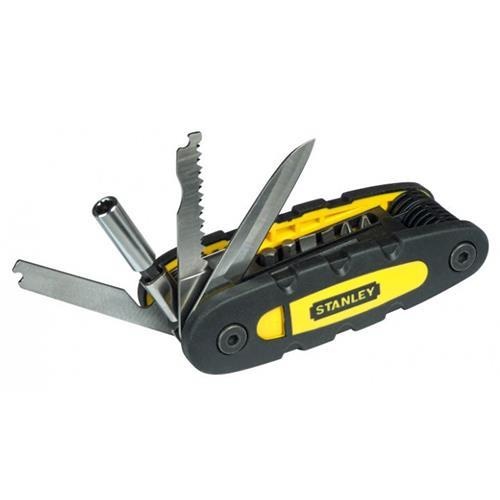
Πολυεργαλείο 14 σε 1, σουγίας, πριόνι, λίμα, μύτες, καρυδάκια και μαγνητικός αντάπτορας
ΠOΛYEPΓAΛEIO 14ΣE1
Brand: Stanley
Category: Hardware > Tools > Tool Knives